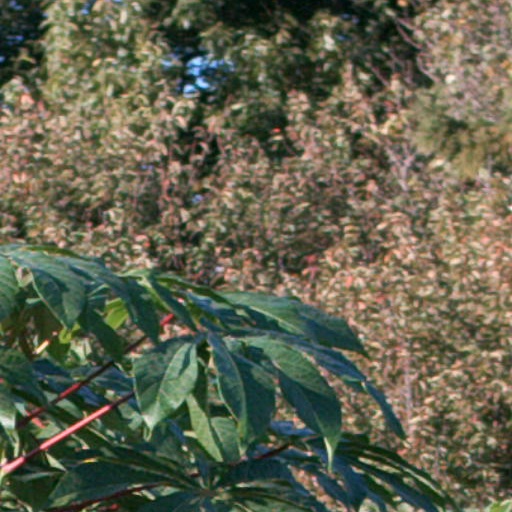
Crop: cassava